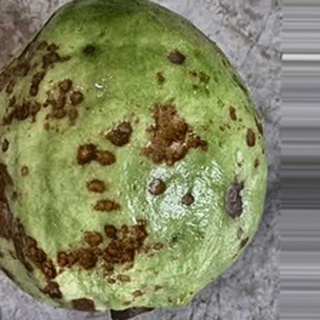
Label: guava_anthracnose